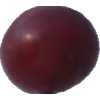
Label: pink_grape